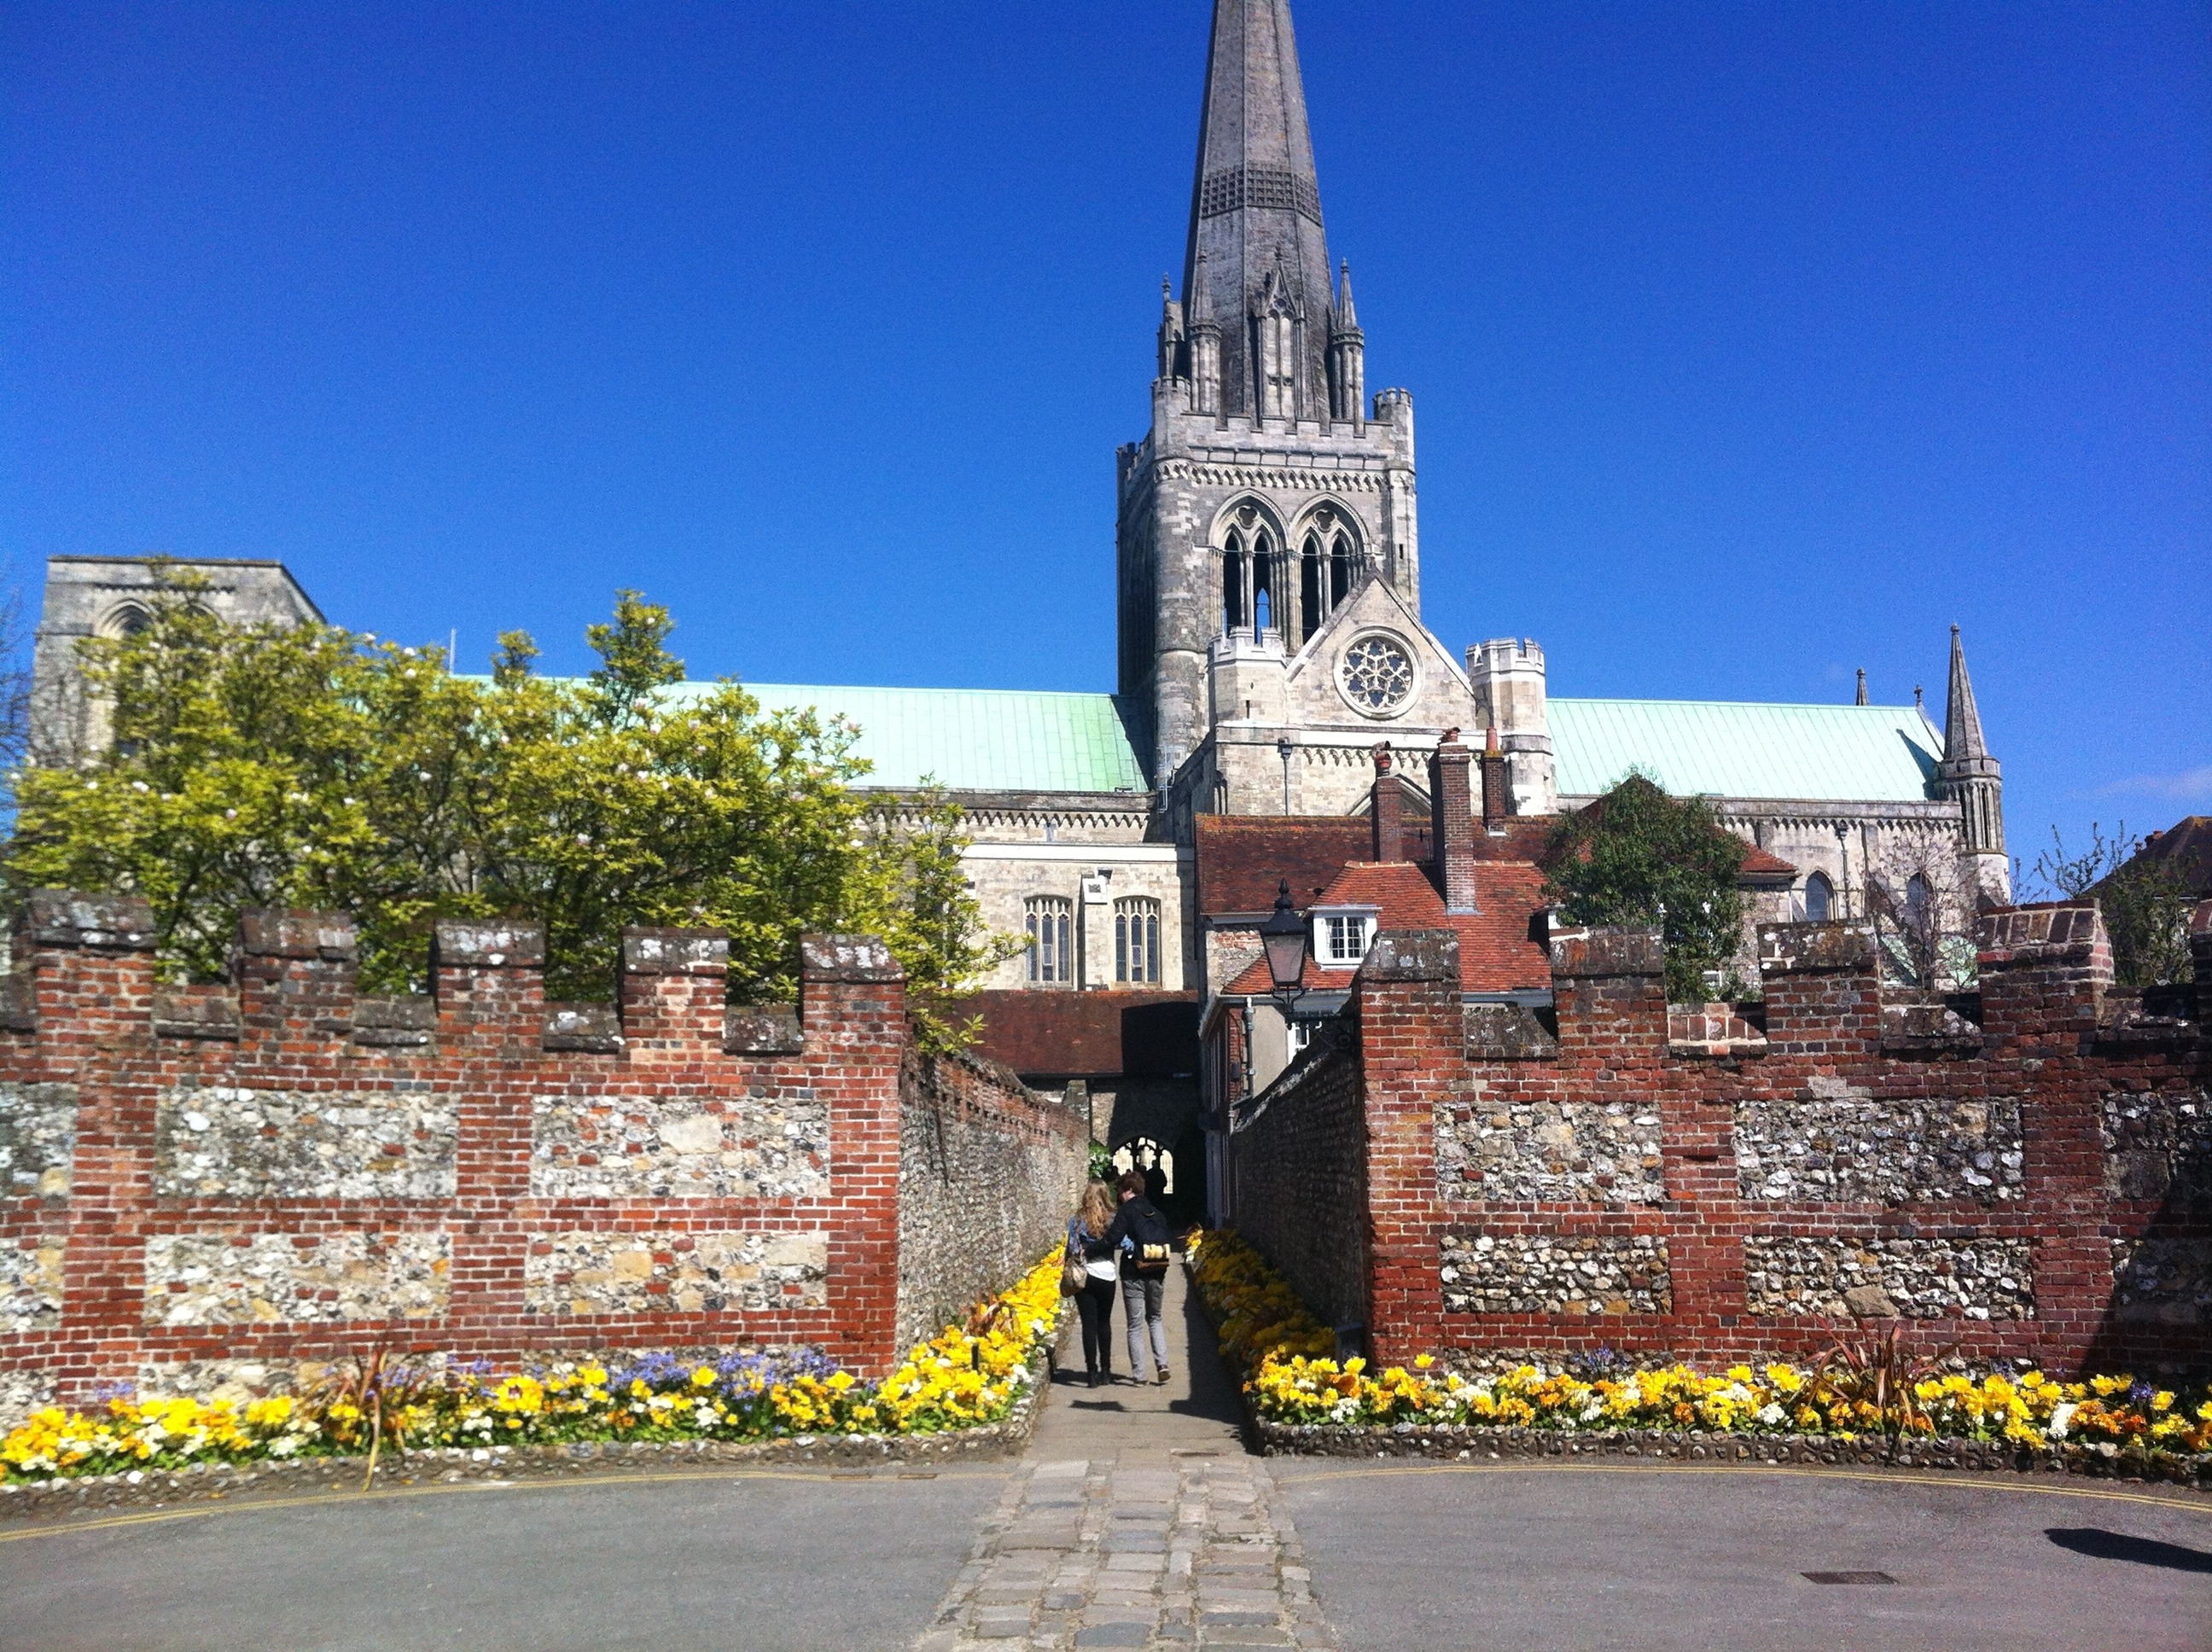
architecture, town, building, city, plaza, religion, landmark, church, cathedral, tourism, place of worship, buildings, monastery, town square, basilica, estate, cities, chichester, tours, historic site